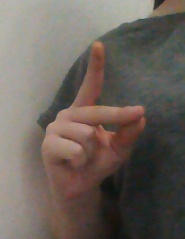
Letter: ta